Gustav Stickley House

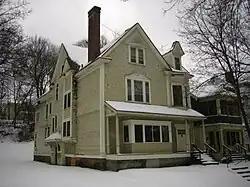

The Gustav Stickley House is a three-story wood frame Queen Anne style house in Syracuse, New York.